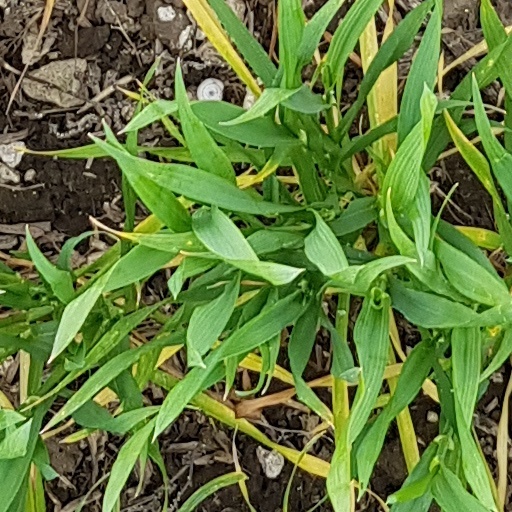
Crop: wheat